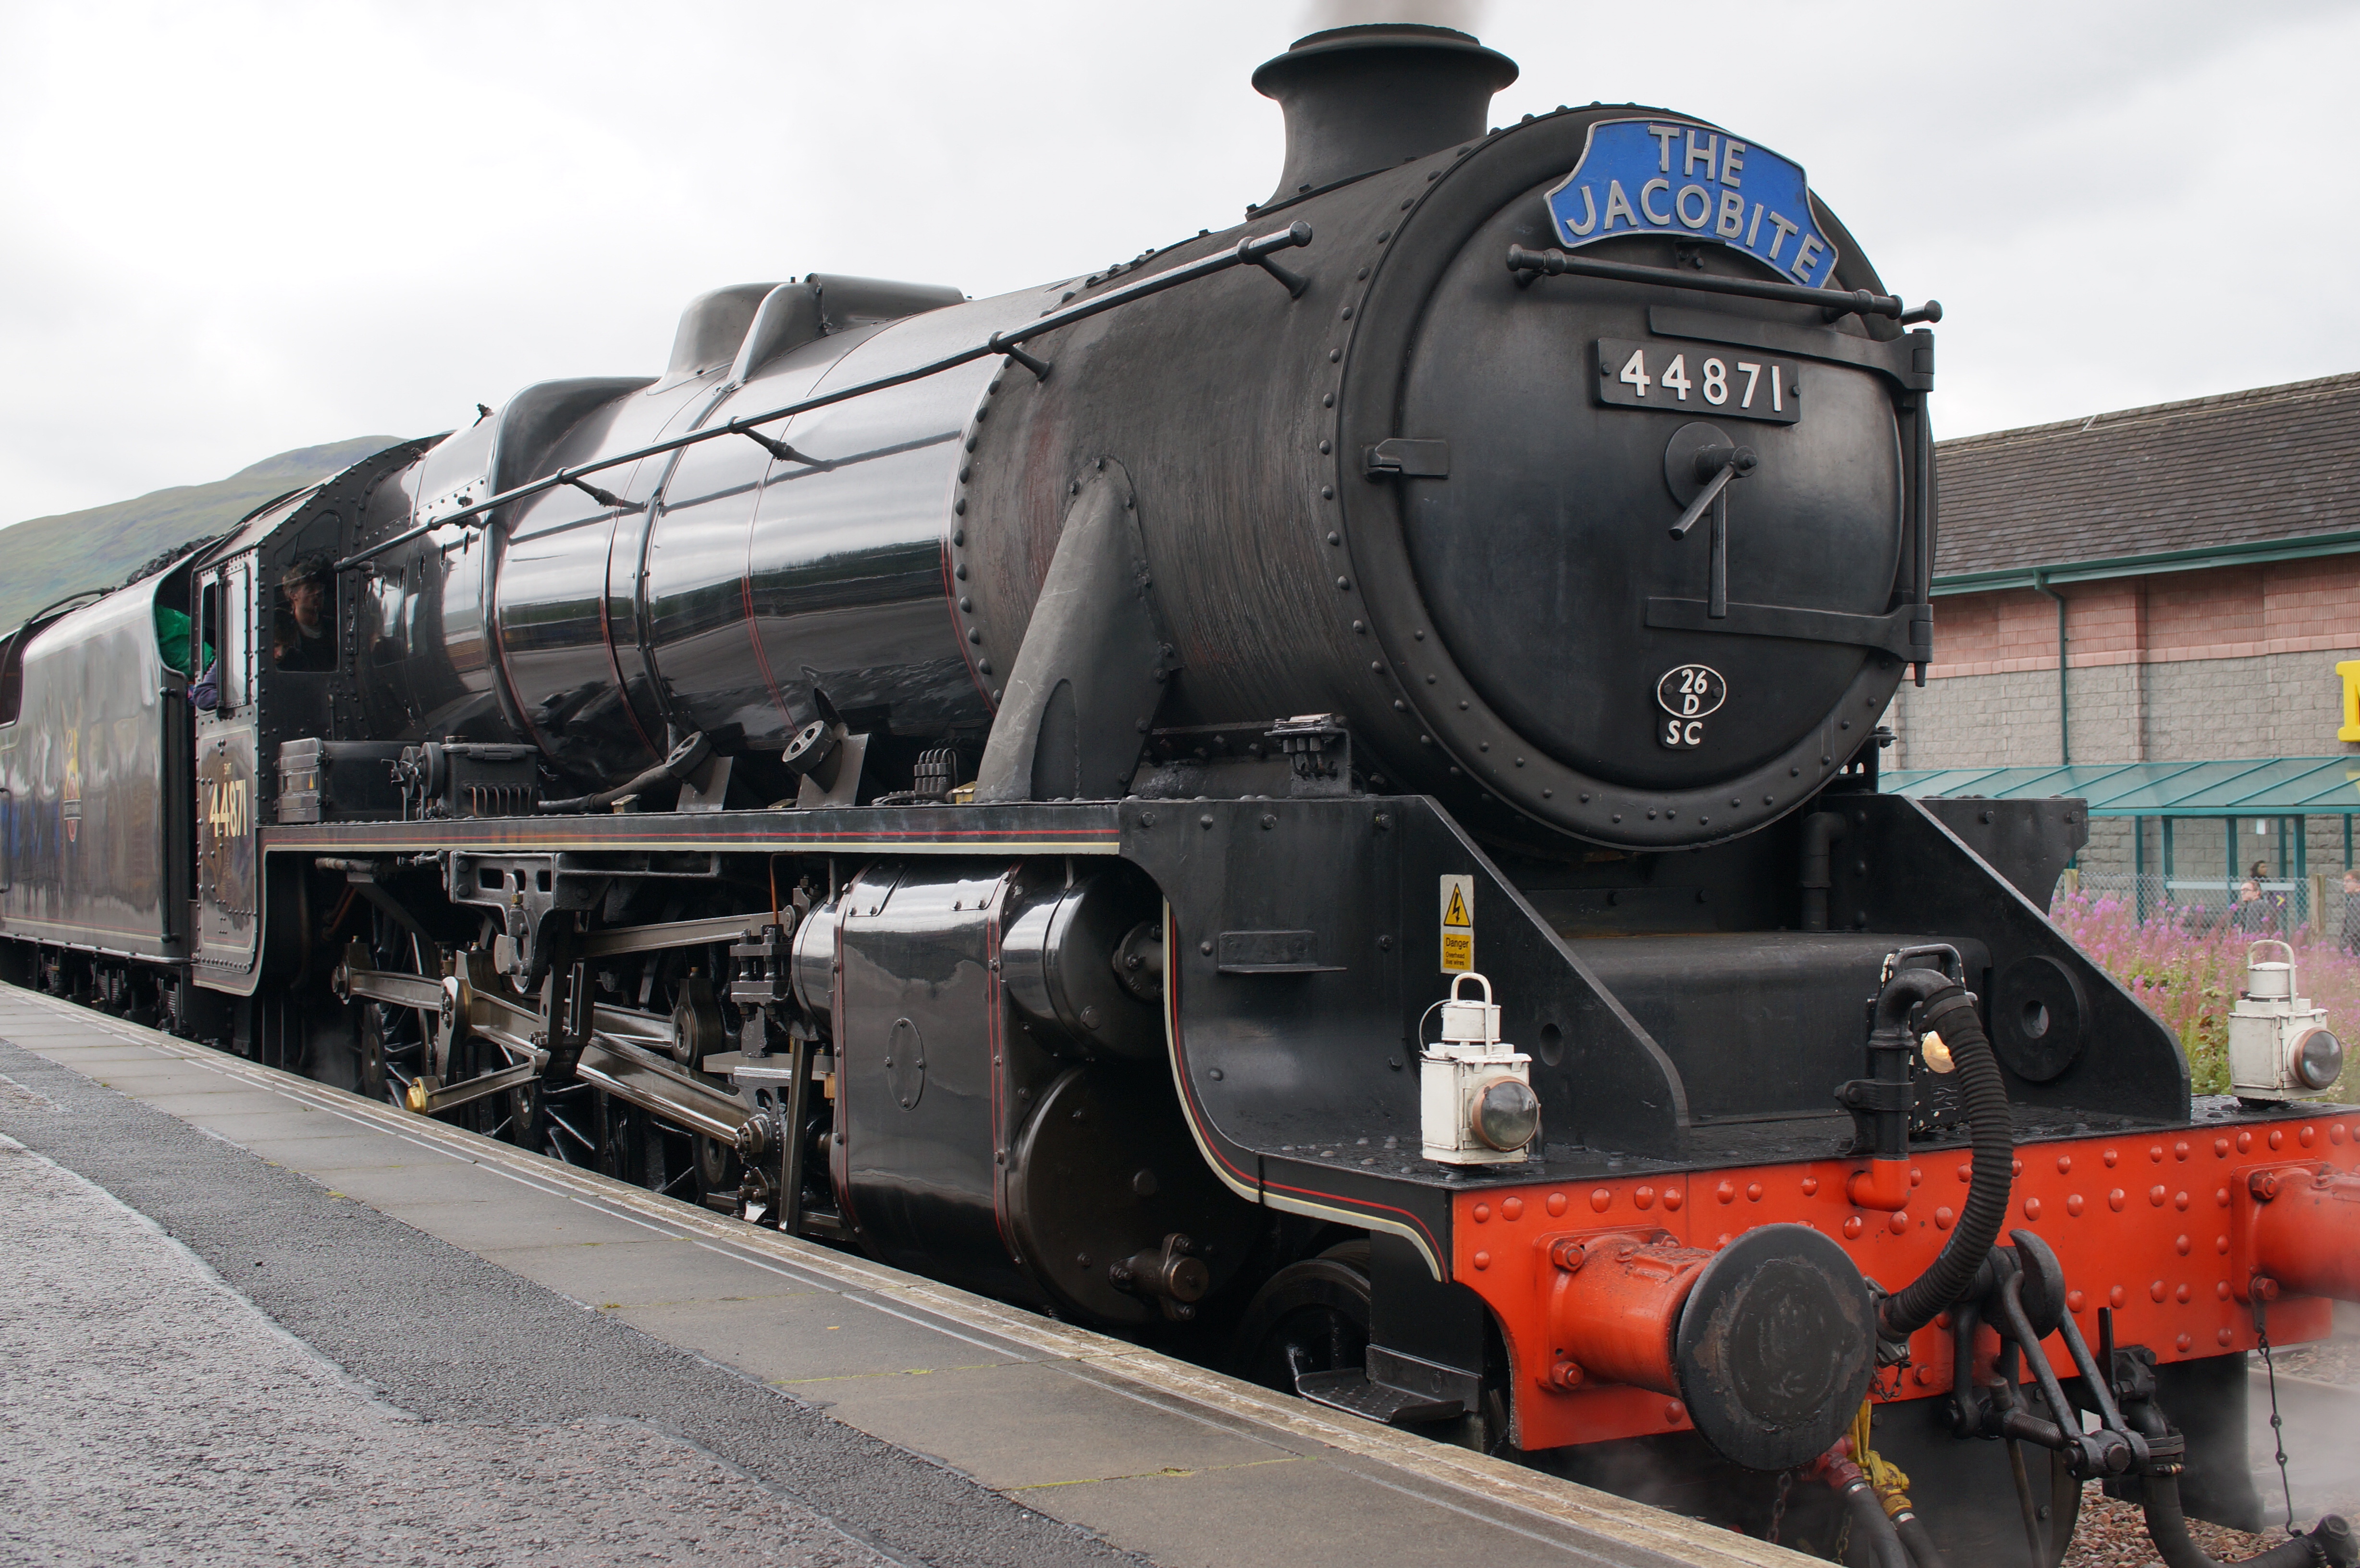
track, train, asphalt, transport, vehicle, 2014, locomotive, sony, steam engine, scotland, sigma, nex, nex6, lenstagged, steffenzahn, 30mm, sigma30mm28exdn, sigma30mmf28, sigma30mmf28dn, sigma30mm, rail transport, land vehicle, rolling stock, railroad car